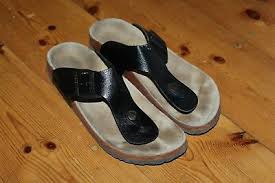
Waste category: shoes